Julie Laernoes

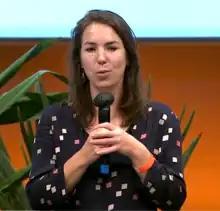
Laernoes in 2021.

Julie Laernoes (born July 3, 1982, in Delft, Netherlands) is a French-Dutch politician from Europe Ecology The Greens. She was elected as a deputy for Loire-Atlantique's 4th constituency in the 2022 French legislative election.